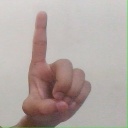
अक्षर: ड